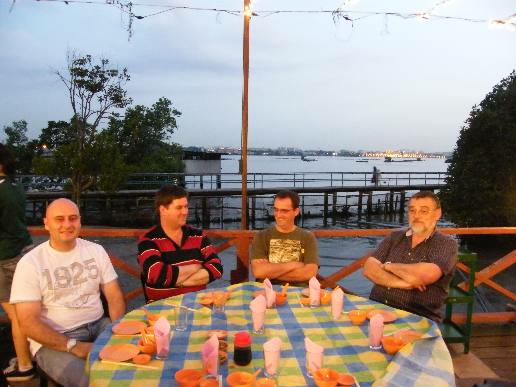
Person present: Yes